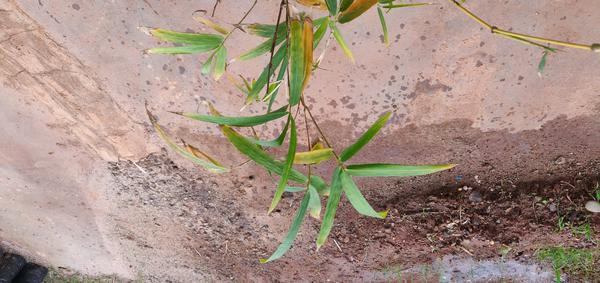
Plant: Bamboo